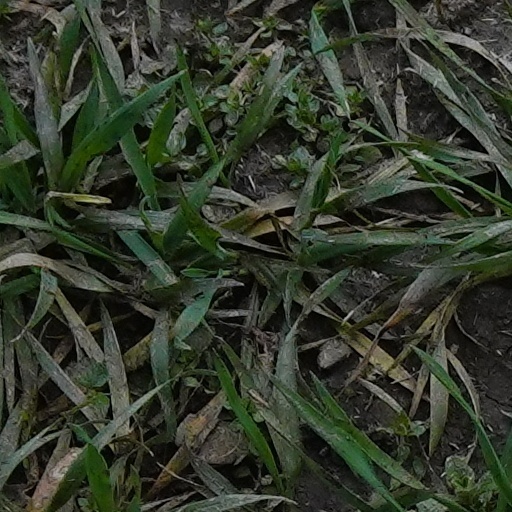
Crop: wheat